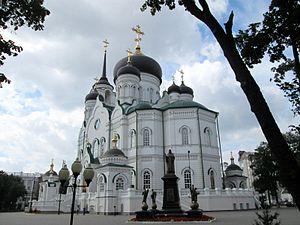
Voronej ou Voronège est une ville de l'Ouest de la Russie et la capitale administrative de l'oblast de Voronej. Sa population s'élevait à 1 058 547 habitants en 2018.
Liste des églises orthodoxes et des clochers les plus hauts du monde dont la hauteur dépasse 70 mètres.